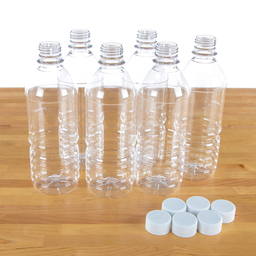
Label: plastic